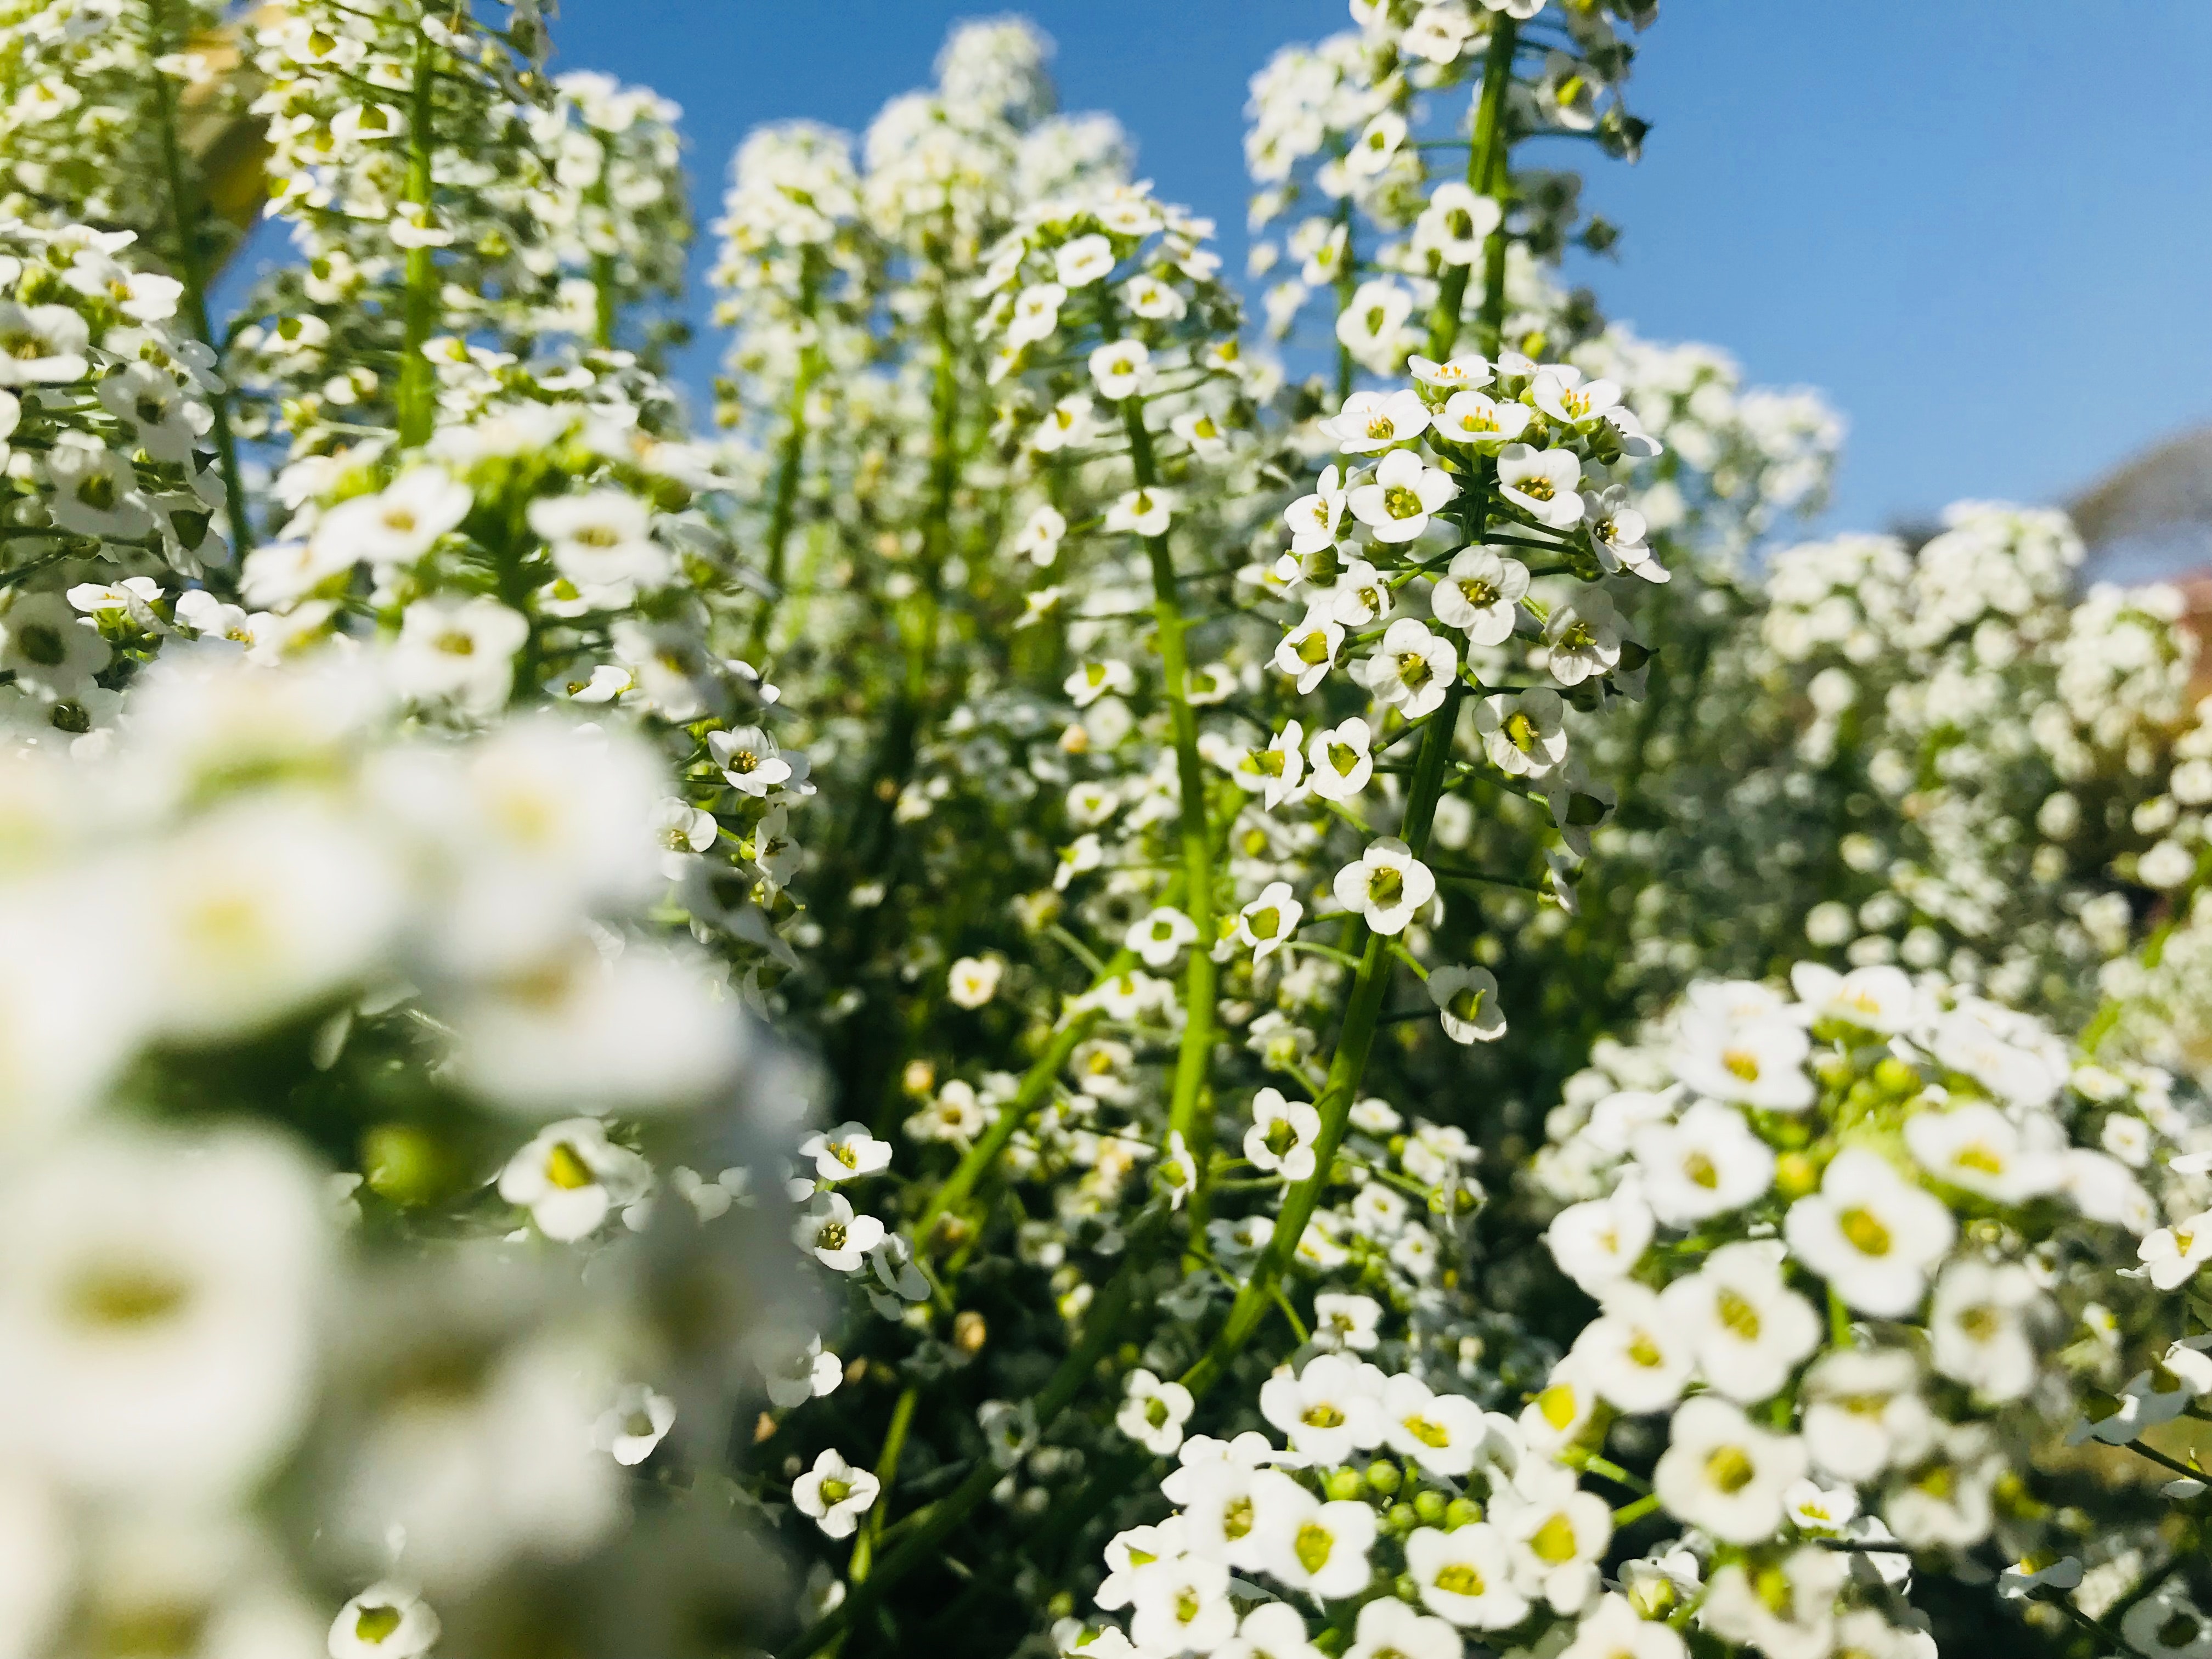
flower, flowering plant, plant, spring, shrub, alyssum, cow parsley, mock orange, subshrub, annual plant, blossom, wildflower, parsley family, evergreen candytuft